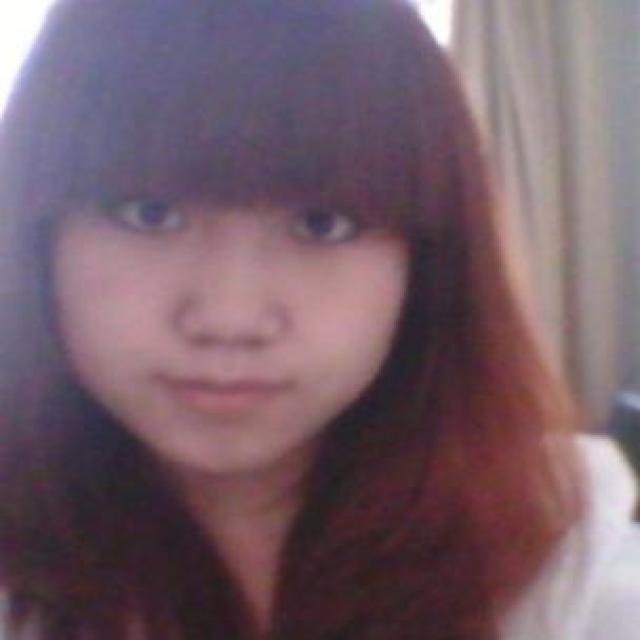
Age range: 21-44